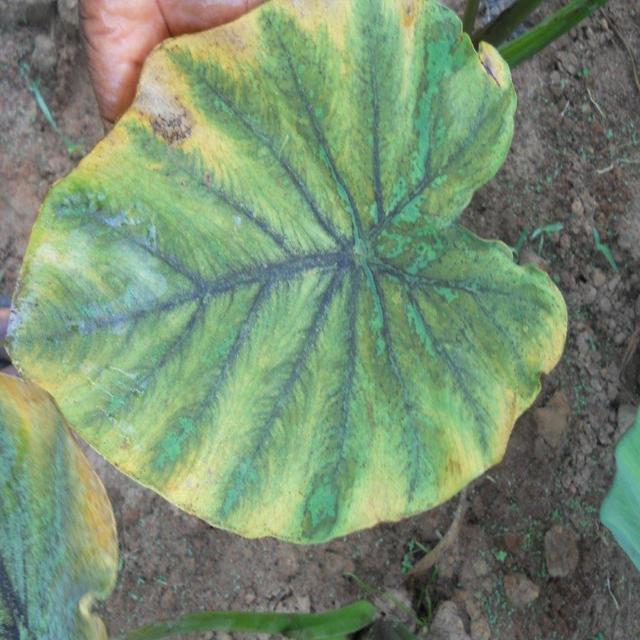
Label: Mid_Blight